A Lawless Street

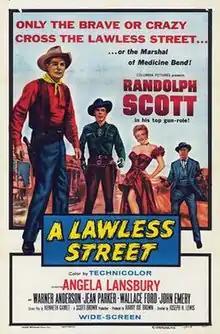
Theatrical release poster

A Lawless Street is a 1955 American Western film directed by Joseph H. Lewis and starring Randolph Scott and Angela Lansbury. The film is also known as The Marshal of Medicine Bend in the United States, the name of Brad Ward's 1953 novel that the film was based on.